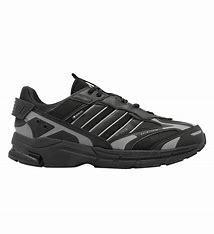
Brand: adidas
Model: Spiritain 2000